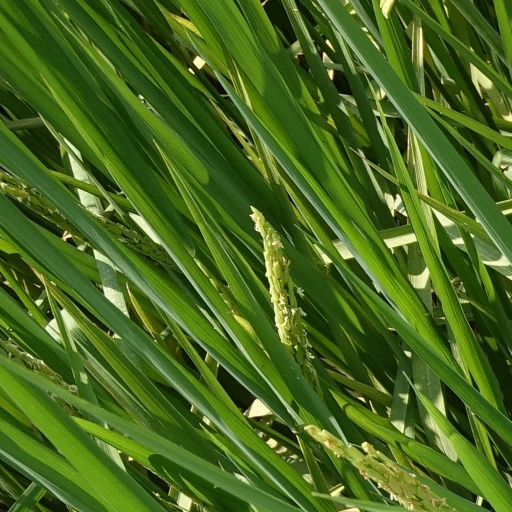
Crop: rice